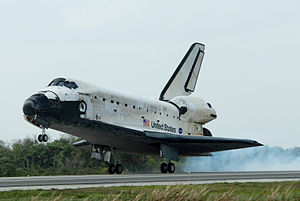
STS-119 / Missionen / Retur til Jorden
Rumfærgen Discovery landede på Kennedy Space Center.
STS-119 var rumfærgen Discoverys 36. rumfærgeflyvning, som skulle have været opsendt d. 12 februar 2009. Men blev pga. forsinkelser først opsendt d. 15. marts 2009 19.43 lokal tid, dansk tid d. 16. marts 2009 kl. 00.43. Rumfærgen landede d. 28. marts 2009 klokken 15:13 lokal tid, 20.13 dansk tid.